Original Town of Fernandina Historic Site

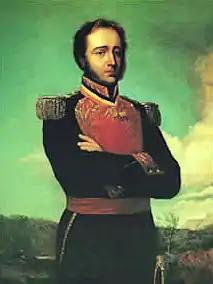
General Gregor MacGregor

On January 1, 1811, the town of Fernandina, which was about a mile from the present city, was named in honor of King Ferdinand VII of Spain by the governor of the Spanish province of East Florida, Enrique White. On May 10, 1811, White's successor and acting governor at the time, Juan José Estrada, instructed the newly appointed Surveyor General, George J. F. Clarke, to plat the township in accordance with the 1542 Spanish Laws of the Indies "(Leyes de Indias)". These laws regulated how the site for a Spanish settlement should be selected, and how the town should be laid out in classical grid form. Places were designated for the fort, the parade ground, the church, and the cemetery. A plaza, originally called "Plaza de la Constitution", was set close to the river, one side facing westward to the parade grounds.